Robert Heller (magician)

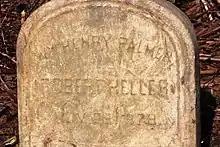
Robert Heller tombstone in Mount Moriah Cemetery

Heller retired from magic after his successful tour. He spent the remaining years of his life performing and teaching piano in Washington, D.C. In 1878, Heller died suddenly of pneumonia in Philadelphia, United States and was buried in Mount Moriah Cemetery in Yeadon, Pennsylvania.